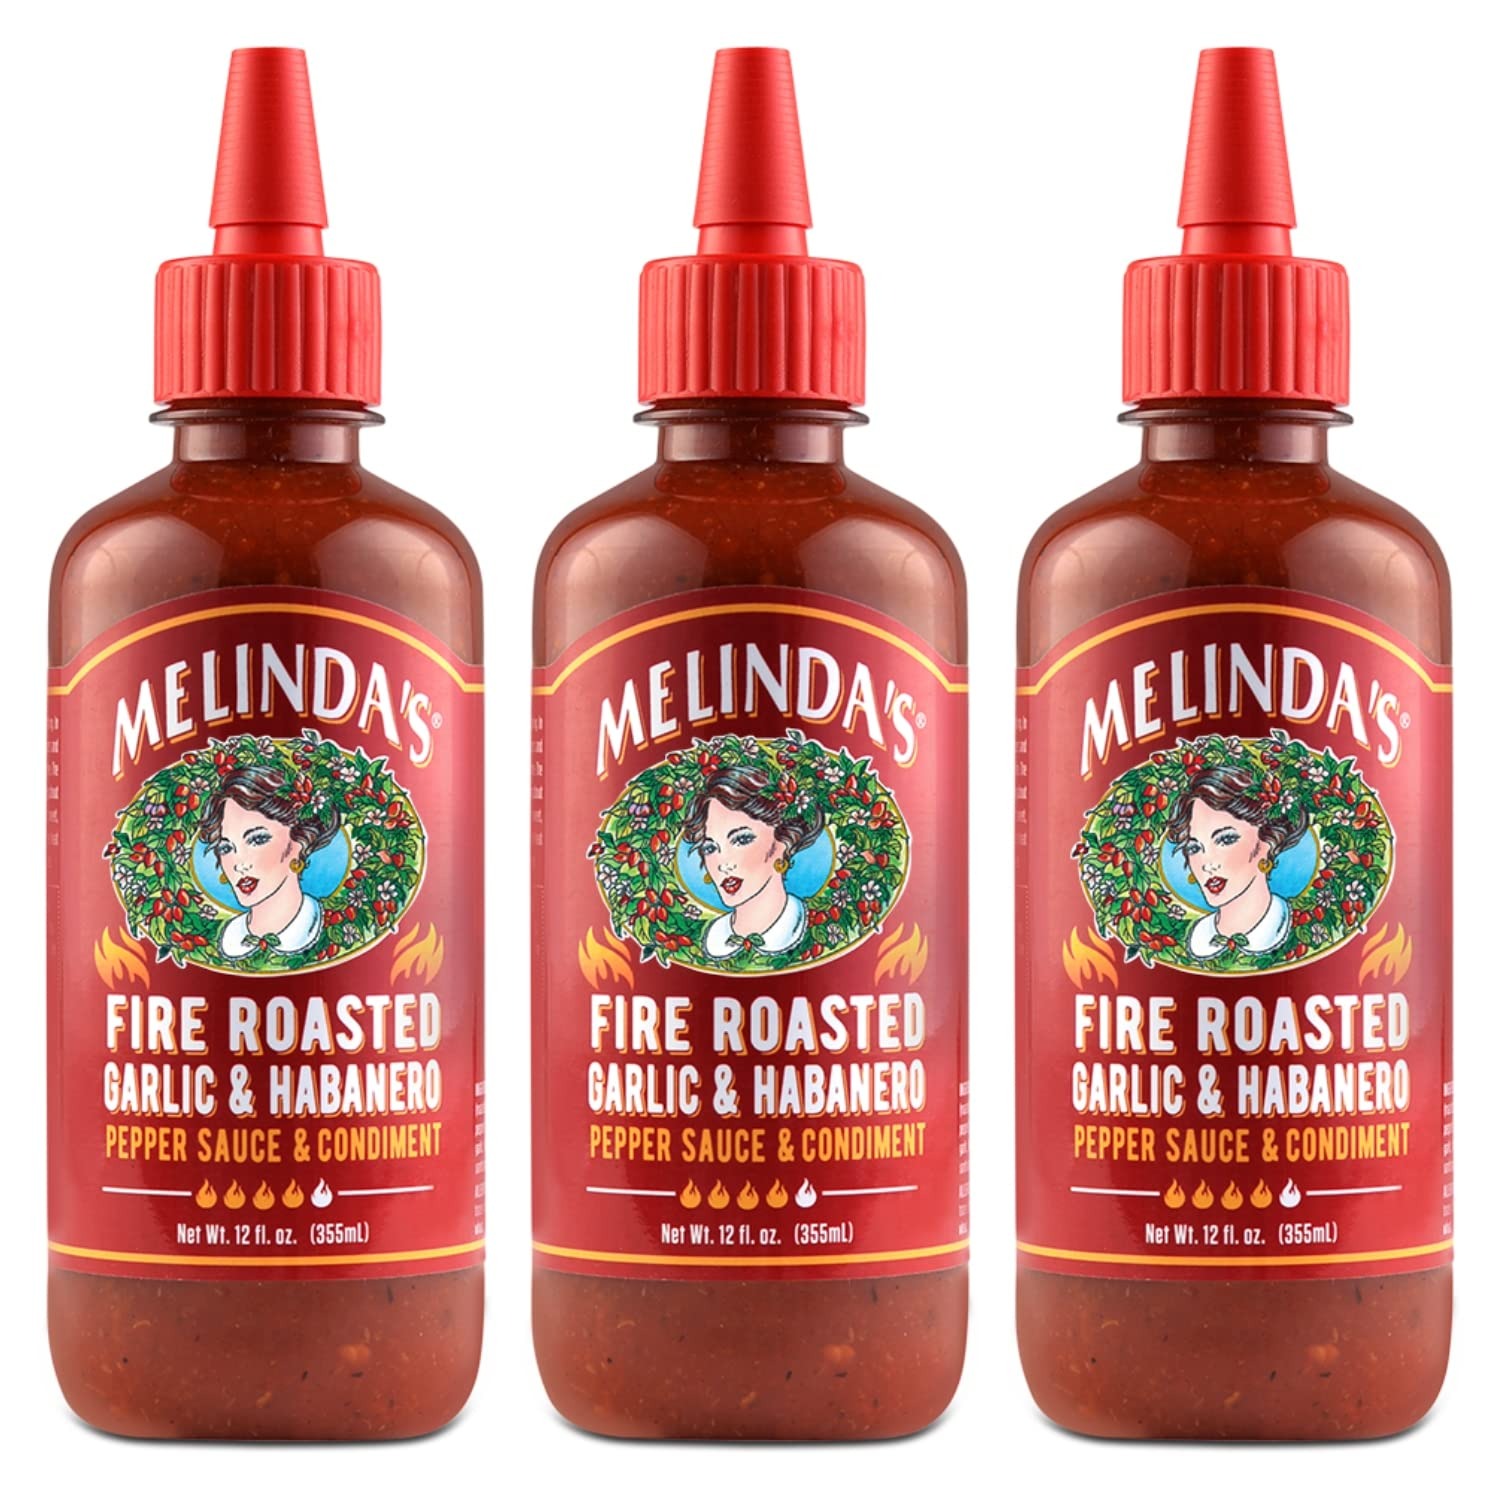
Item Name: Melinda’s Fire Roasted Garlic & Habanero Hot Sauce - Craft Hot Sauce with Slow Roasted Garlic, Roasted Habanero Peppers, Lime Juice - Richy & Smoky Habanero Hot Sauce 12oz, 3 Pack
Bullet Point 1: SET YOUR MOUTH ON FLAVOR: How do you make a perfect flavor combination like garlic habanero even better? Melinda’s Fire Roasted. Where flavor rises from the fire, like a garlic roasted phoenix. Melinda’s took the classic flavor combination of garlic habanero sauce and took it up a notch by slow roasting garlic and habanero peppers over an open flame for a hot sauce with intense savory, rich and fiery flavor.
Bullet Point 2: TOP SHELF FLAVOR: Our Fire Roasted Garlic & Habanero pepper sauce is a masterpiece. Roasting the garlic, habanero peppers, and sweet red bell peppers over a fire intensifies the heat from the peppers and brings out the rich flavor from caramelized garlic resulting in a complex and addicting hot habanero sauce that clocks in at a 4 out of 5 on the heat scale!
Bullet Point 3: WHOLE, FRESH INGREDIENTS: Real ingredients like roasted garlic, vinegar, lime juice, passion fruit pulp, plus the best peppers on the planet, Melinda’s crafts their condiment sauces with whole, fresh ingredients for people who care about those kinds of things.
Bullet Point 4: LEVELED UP FOOD, EVERYDAY PRICE: Level up your favorite dishes with a rich & flavorful garlic habanero sauce! Try Melinda’s Fire Roasted Garlic & Habanero Hot Sauce on tacos, garlic bread, quesadillas, pizza or whatever you’re eating right now. Our 12oz squeeze bottles make it easy to apply liberally or add just enough to your favorite dish.
Bullet Point 5: MADE THE MELINDA’S WAY: At Melinda’s, our philosophy is simple: heat and flavor mean everything. We pride ourselves on striking that perfect balance of heat and flavor in every sauce we make so that you can have an eating experience unlike any other.
Value: 36.0
Unit: Fl Oz

Price: 5.18